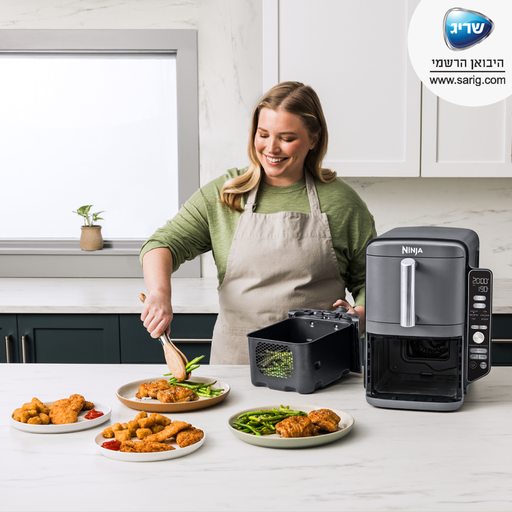
קטגוריה: מתנות בתוספת תשלום
תיאור: סיר טיגון דו קומתי מבית Ninja
תשלום נוסף: 300 ₪
מידע נוסף: מתנה בתוספת תשלום